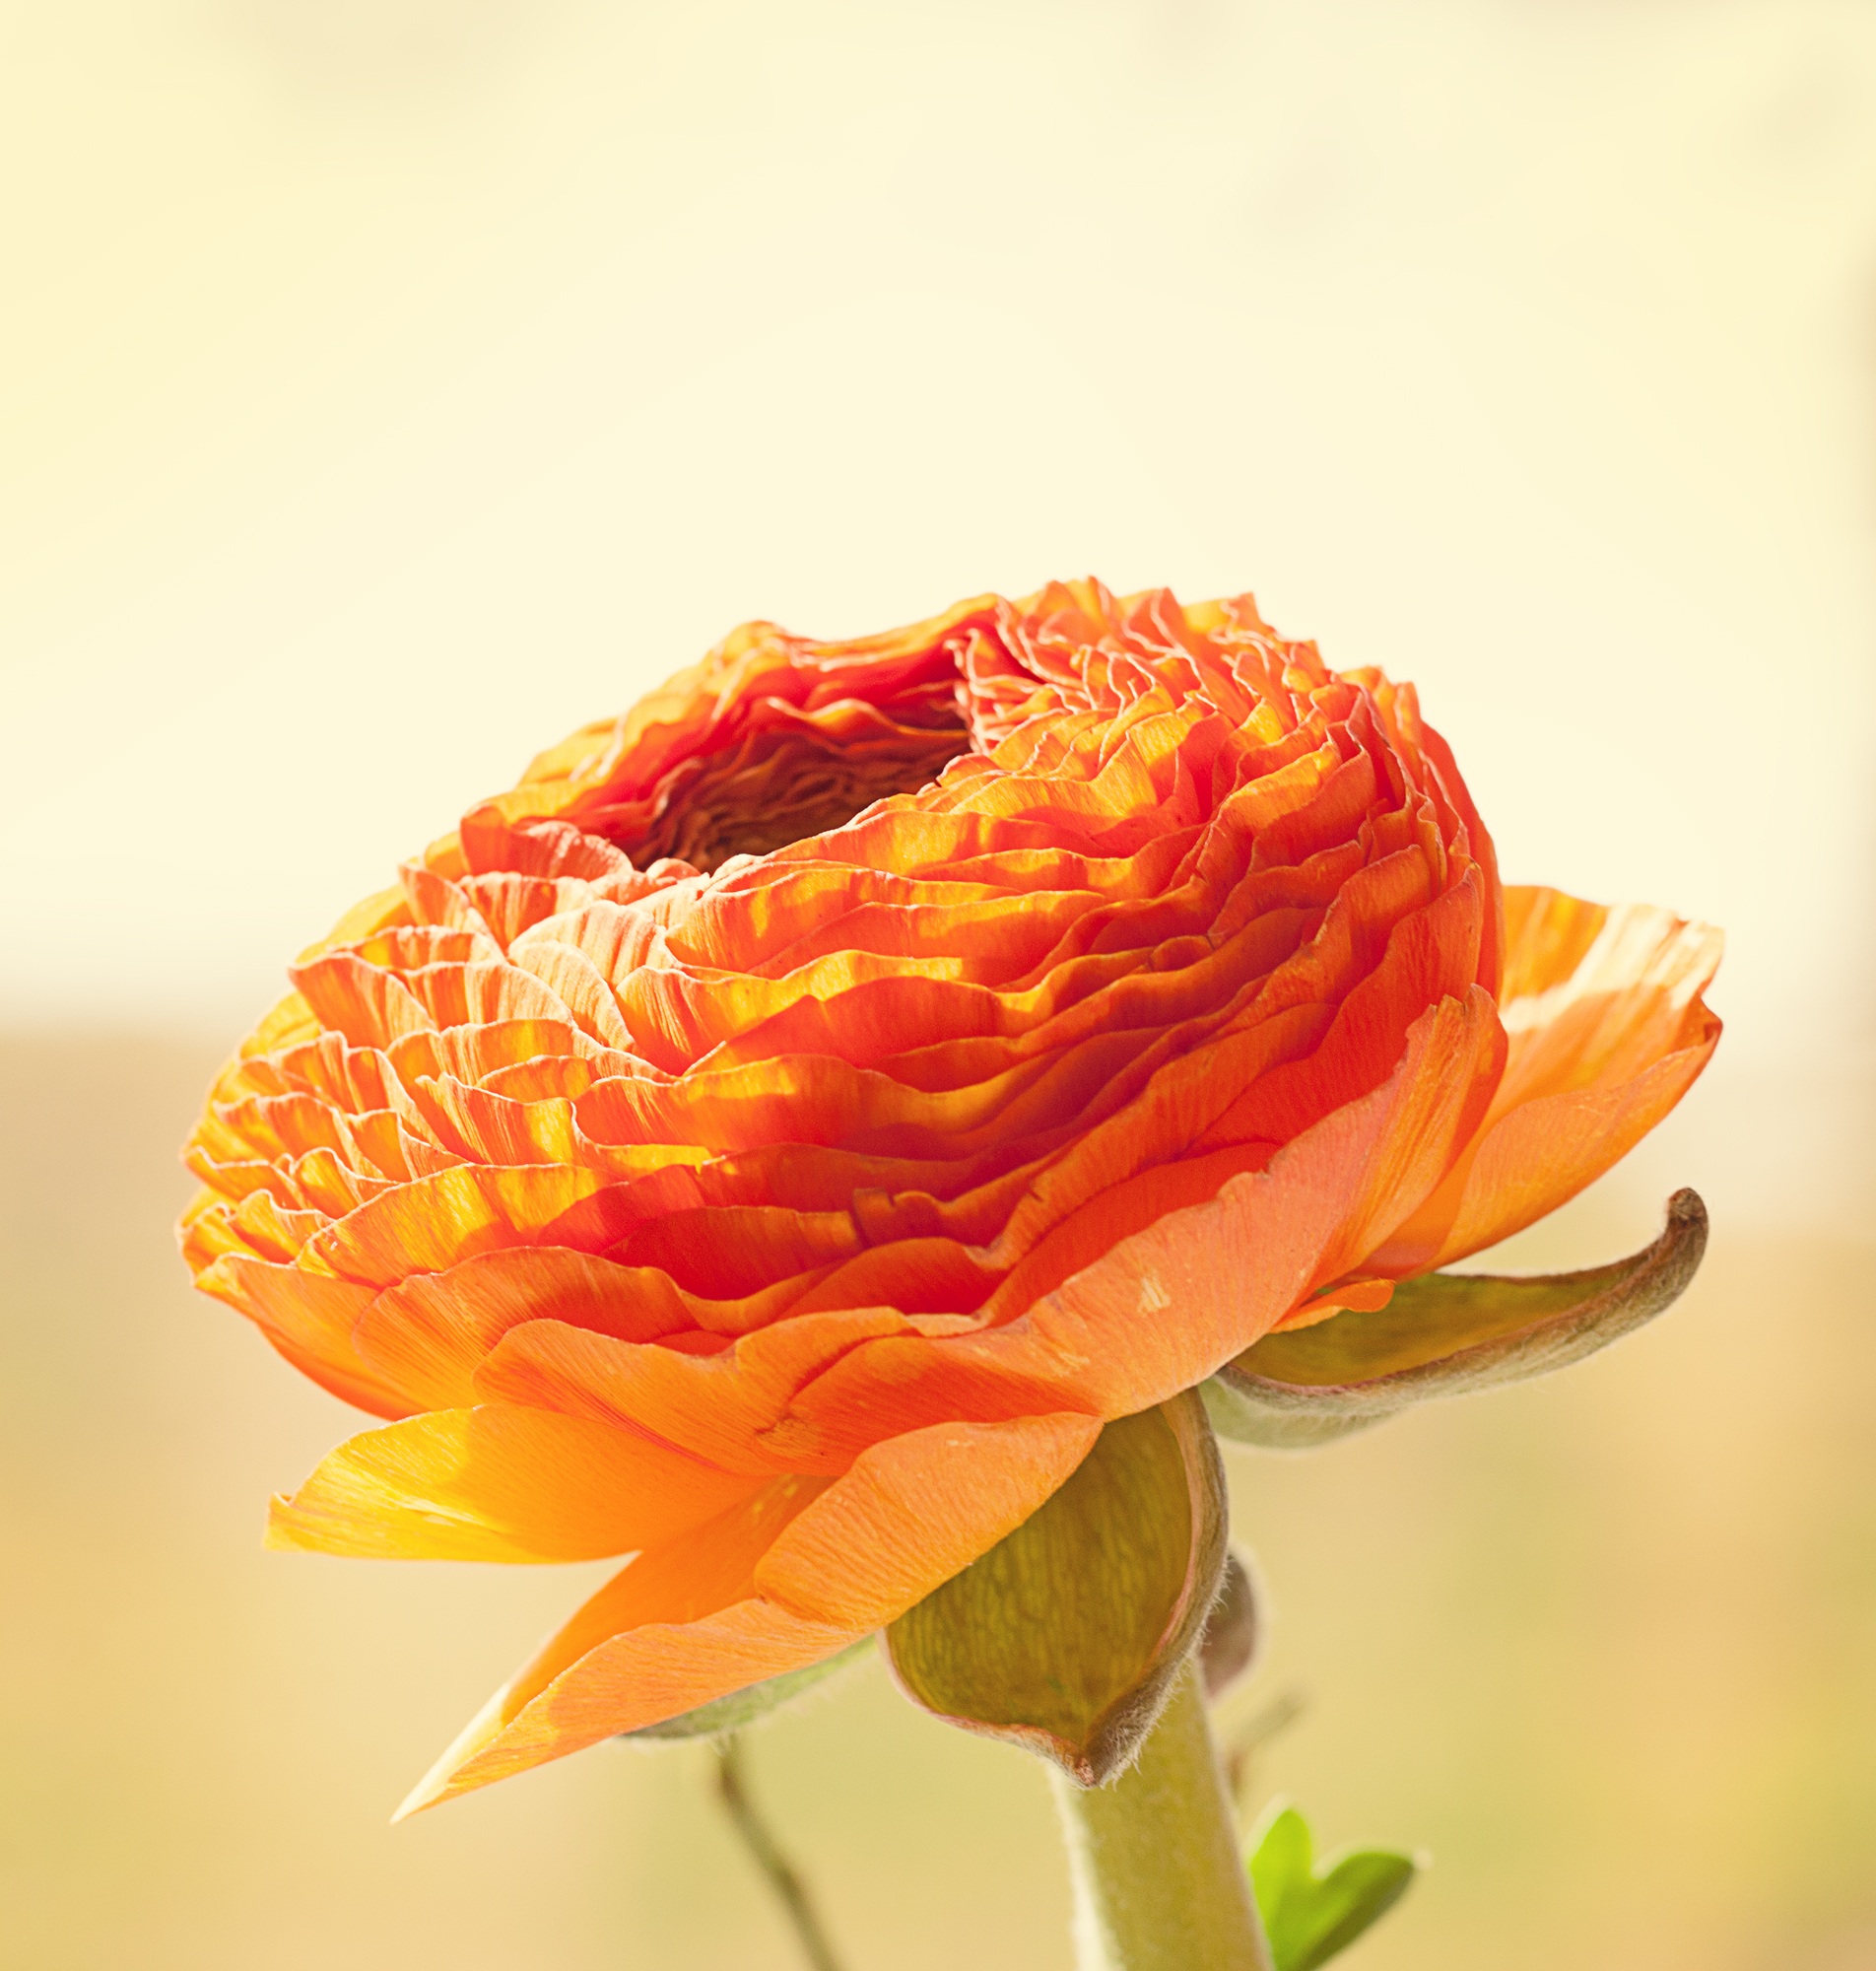
blossom, plant, flower, petal, bloom, orange, red, produce, yellow, close, flora, close up, petals, bright, beautiful, poppy, gorgeous, ranunculus, macro photography, flowering plant, intense color, land plant